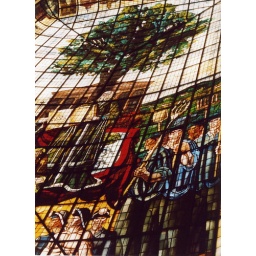
Beautiful stained glass ceiling in the parliament building at Gernika.